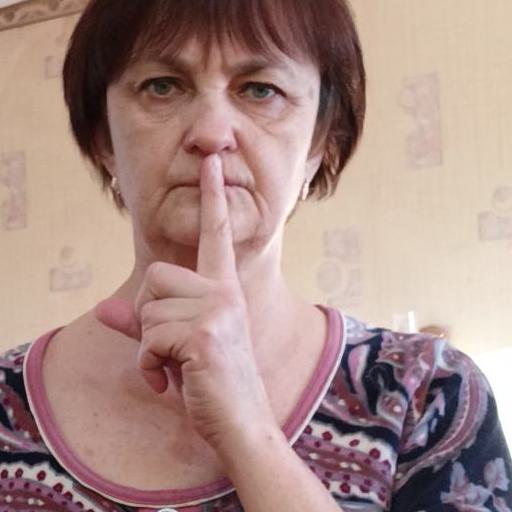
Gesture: mute